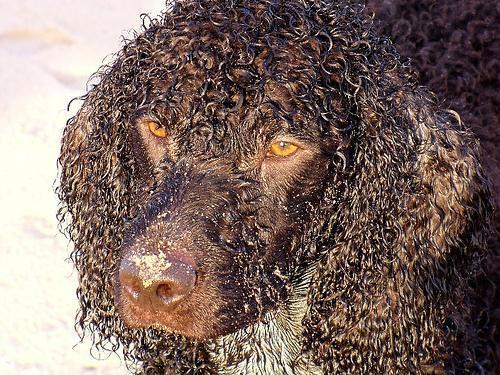
Irish_water_spaniel